Israeli Air Force

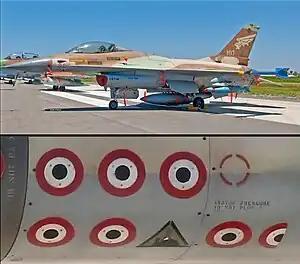
An F-16A "Netz #107" of 116 Squadron "Defenders Of The South" with 7.5 kill marks, including the triangle symbol for Operation Opera

Prior to the 1982 Lebanon War, Syria, with the help of the Soviet Union, had built up an overlapping network of surface-to-air missiles in Lebanon's Beqaa Valley. On June 9, 1982, the IAF carried out Operation Mole Cricket 19, crippling the Syrian air defence array. In subsequent aerial battles against the Syrian Air Force, the IAF managed to shoot down 86 Syrian aircraft without losing a single fighter plane in an air-to-air combat. IAF AH-1 Cobra helicopter gunships destroyed dozens of Syrian armored fighting vehicles and other ground targets, including some T-72 main battle tanks.